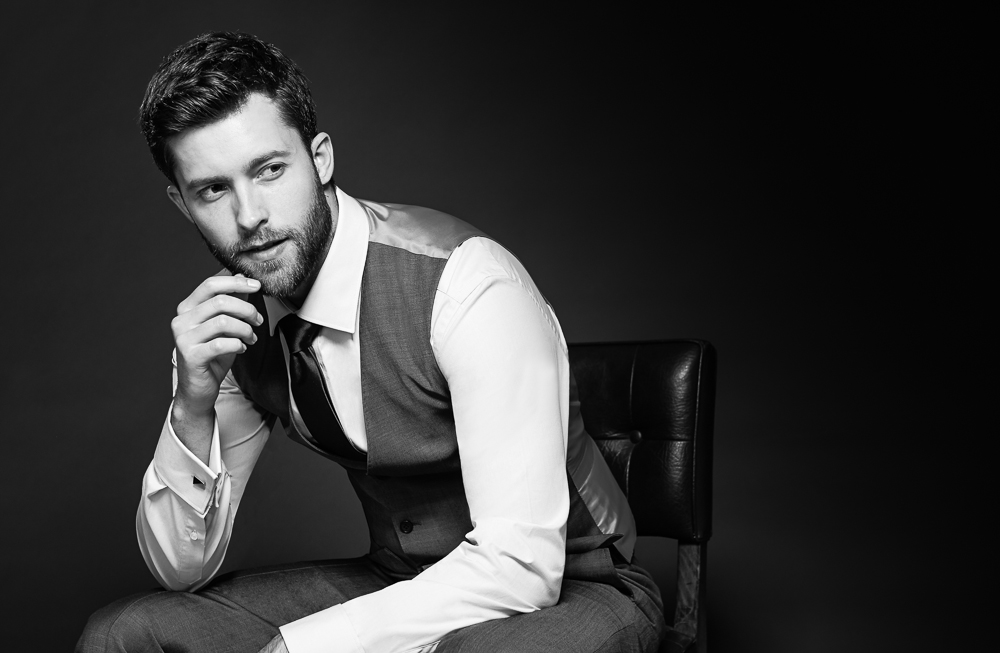
Gender: men